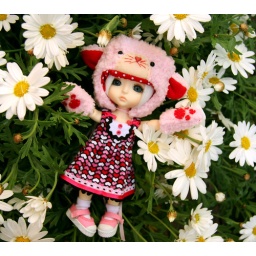
extra cute hat &amp;amp; paws by peggy &amp;lt;3 dress made by me.